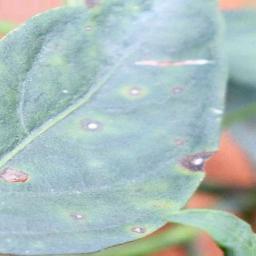
Label: cercospora